Pennine Journey

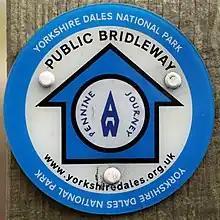
Pennine Journey waymarker

In 1998, two walkers developed the route, and persuaded the Wainwright Society to adopt it in 2004. In 2016, it was marked on Ordnance Survey maps for the first time. In 2020, the Wainwright Society launched a campaign to have the path recognised as a National Trail, which would mean that it would be promoted by Natural England. There are hopes that the trail could be designated by September 2028, the 90th anniversary of when Wainwright himself started the walk.